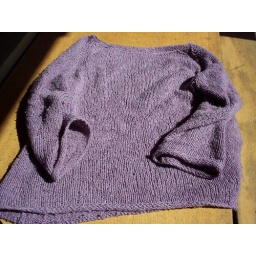
Jo sharp silk road in Eden - 7 balls